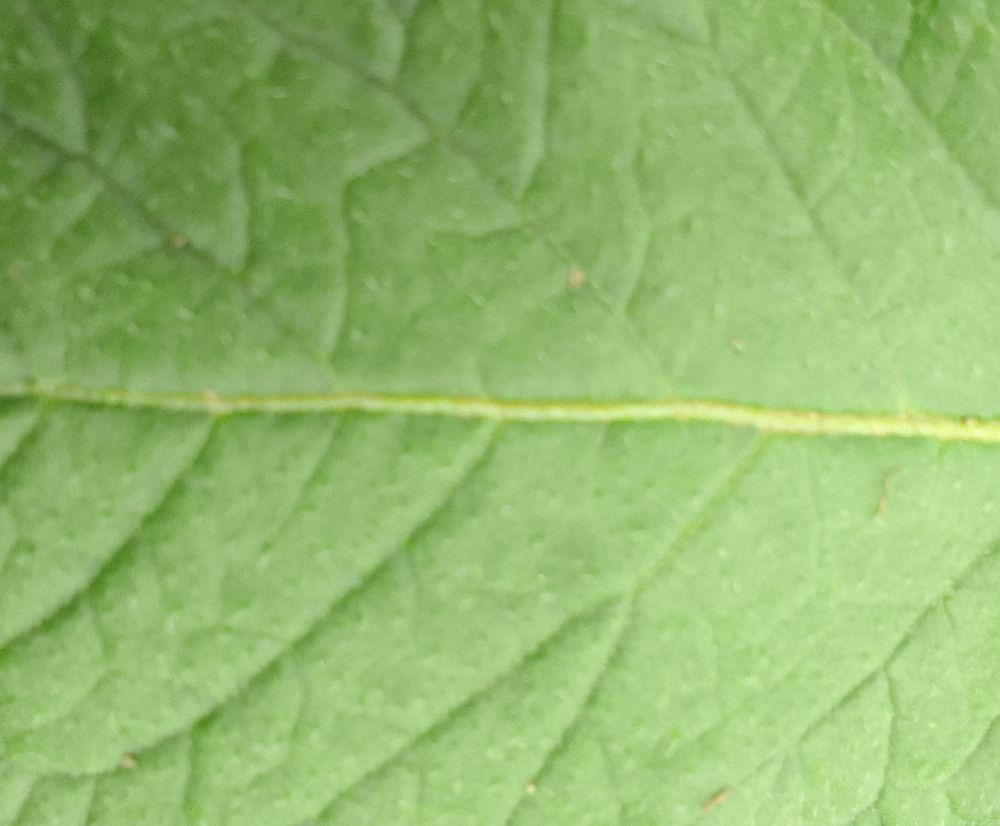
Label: Healthy